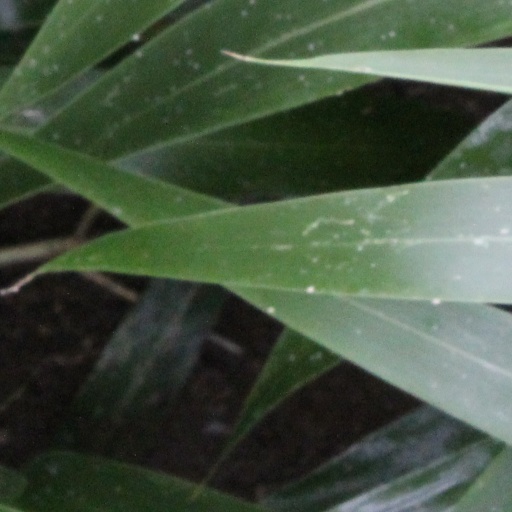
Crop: sorghum